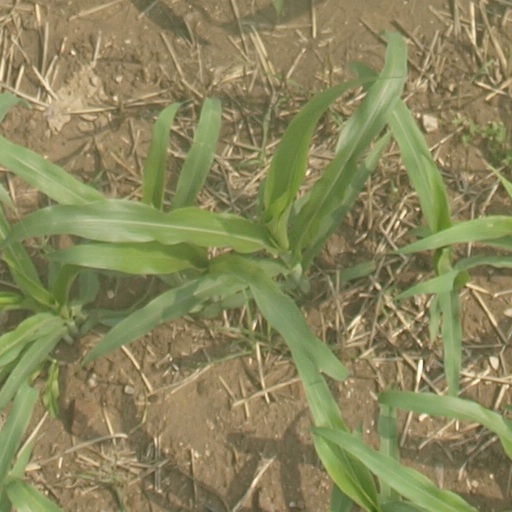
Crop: maize; corn